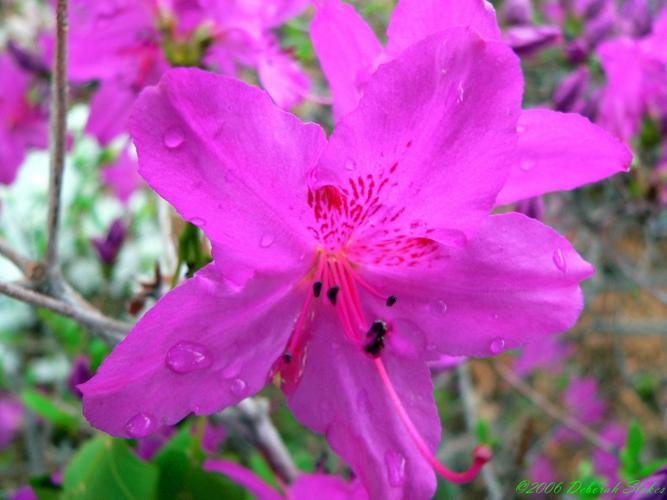
Label: azalea